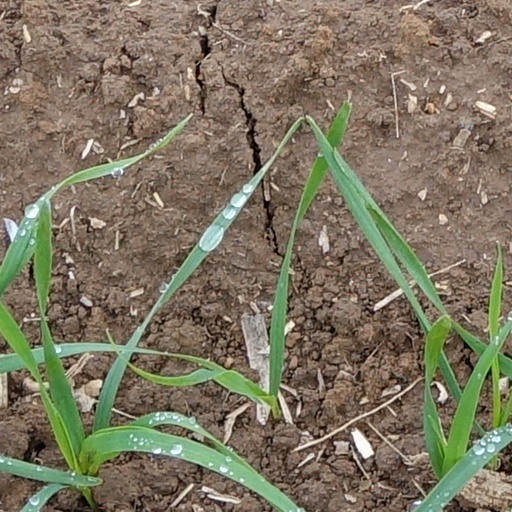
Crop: wheat